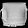
Label: Bag